Begleitungsmusik zu einer Lichtspielscene

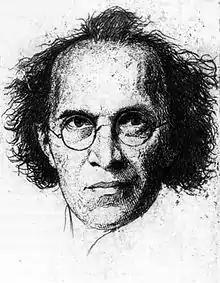
Franz Schreker encouraged Schoenberg's interest in working in film.

At the time of the creation of the "Begleitungsmusik zu einer Lichtspielscene", Schoenberg had succeeded Ferruccio Busoni as professor of composition at the Prussian Academy of Arts, earned a comfortable living, and his music was regularly performed in major cities across Europe, which brought him international renown. Additionally, he had achieved a level of mastery with twelve-tone technique that allowed him to begin applying it to large-scale forms, evidence of which is discernible in the "Begleitungsmusik zu einer Lichtspielscene".